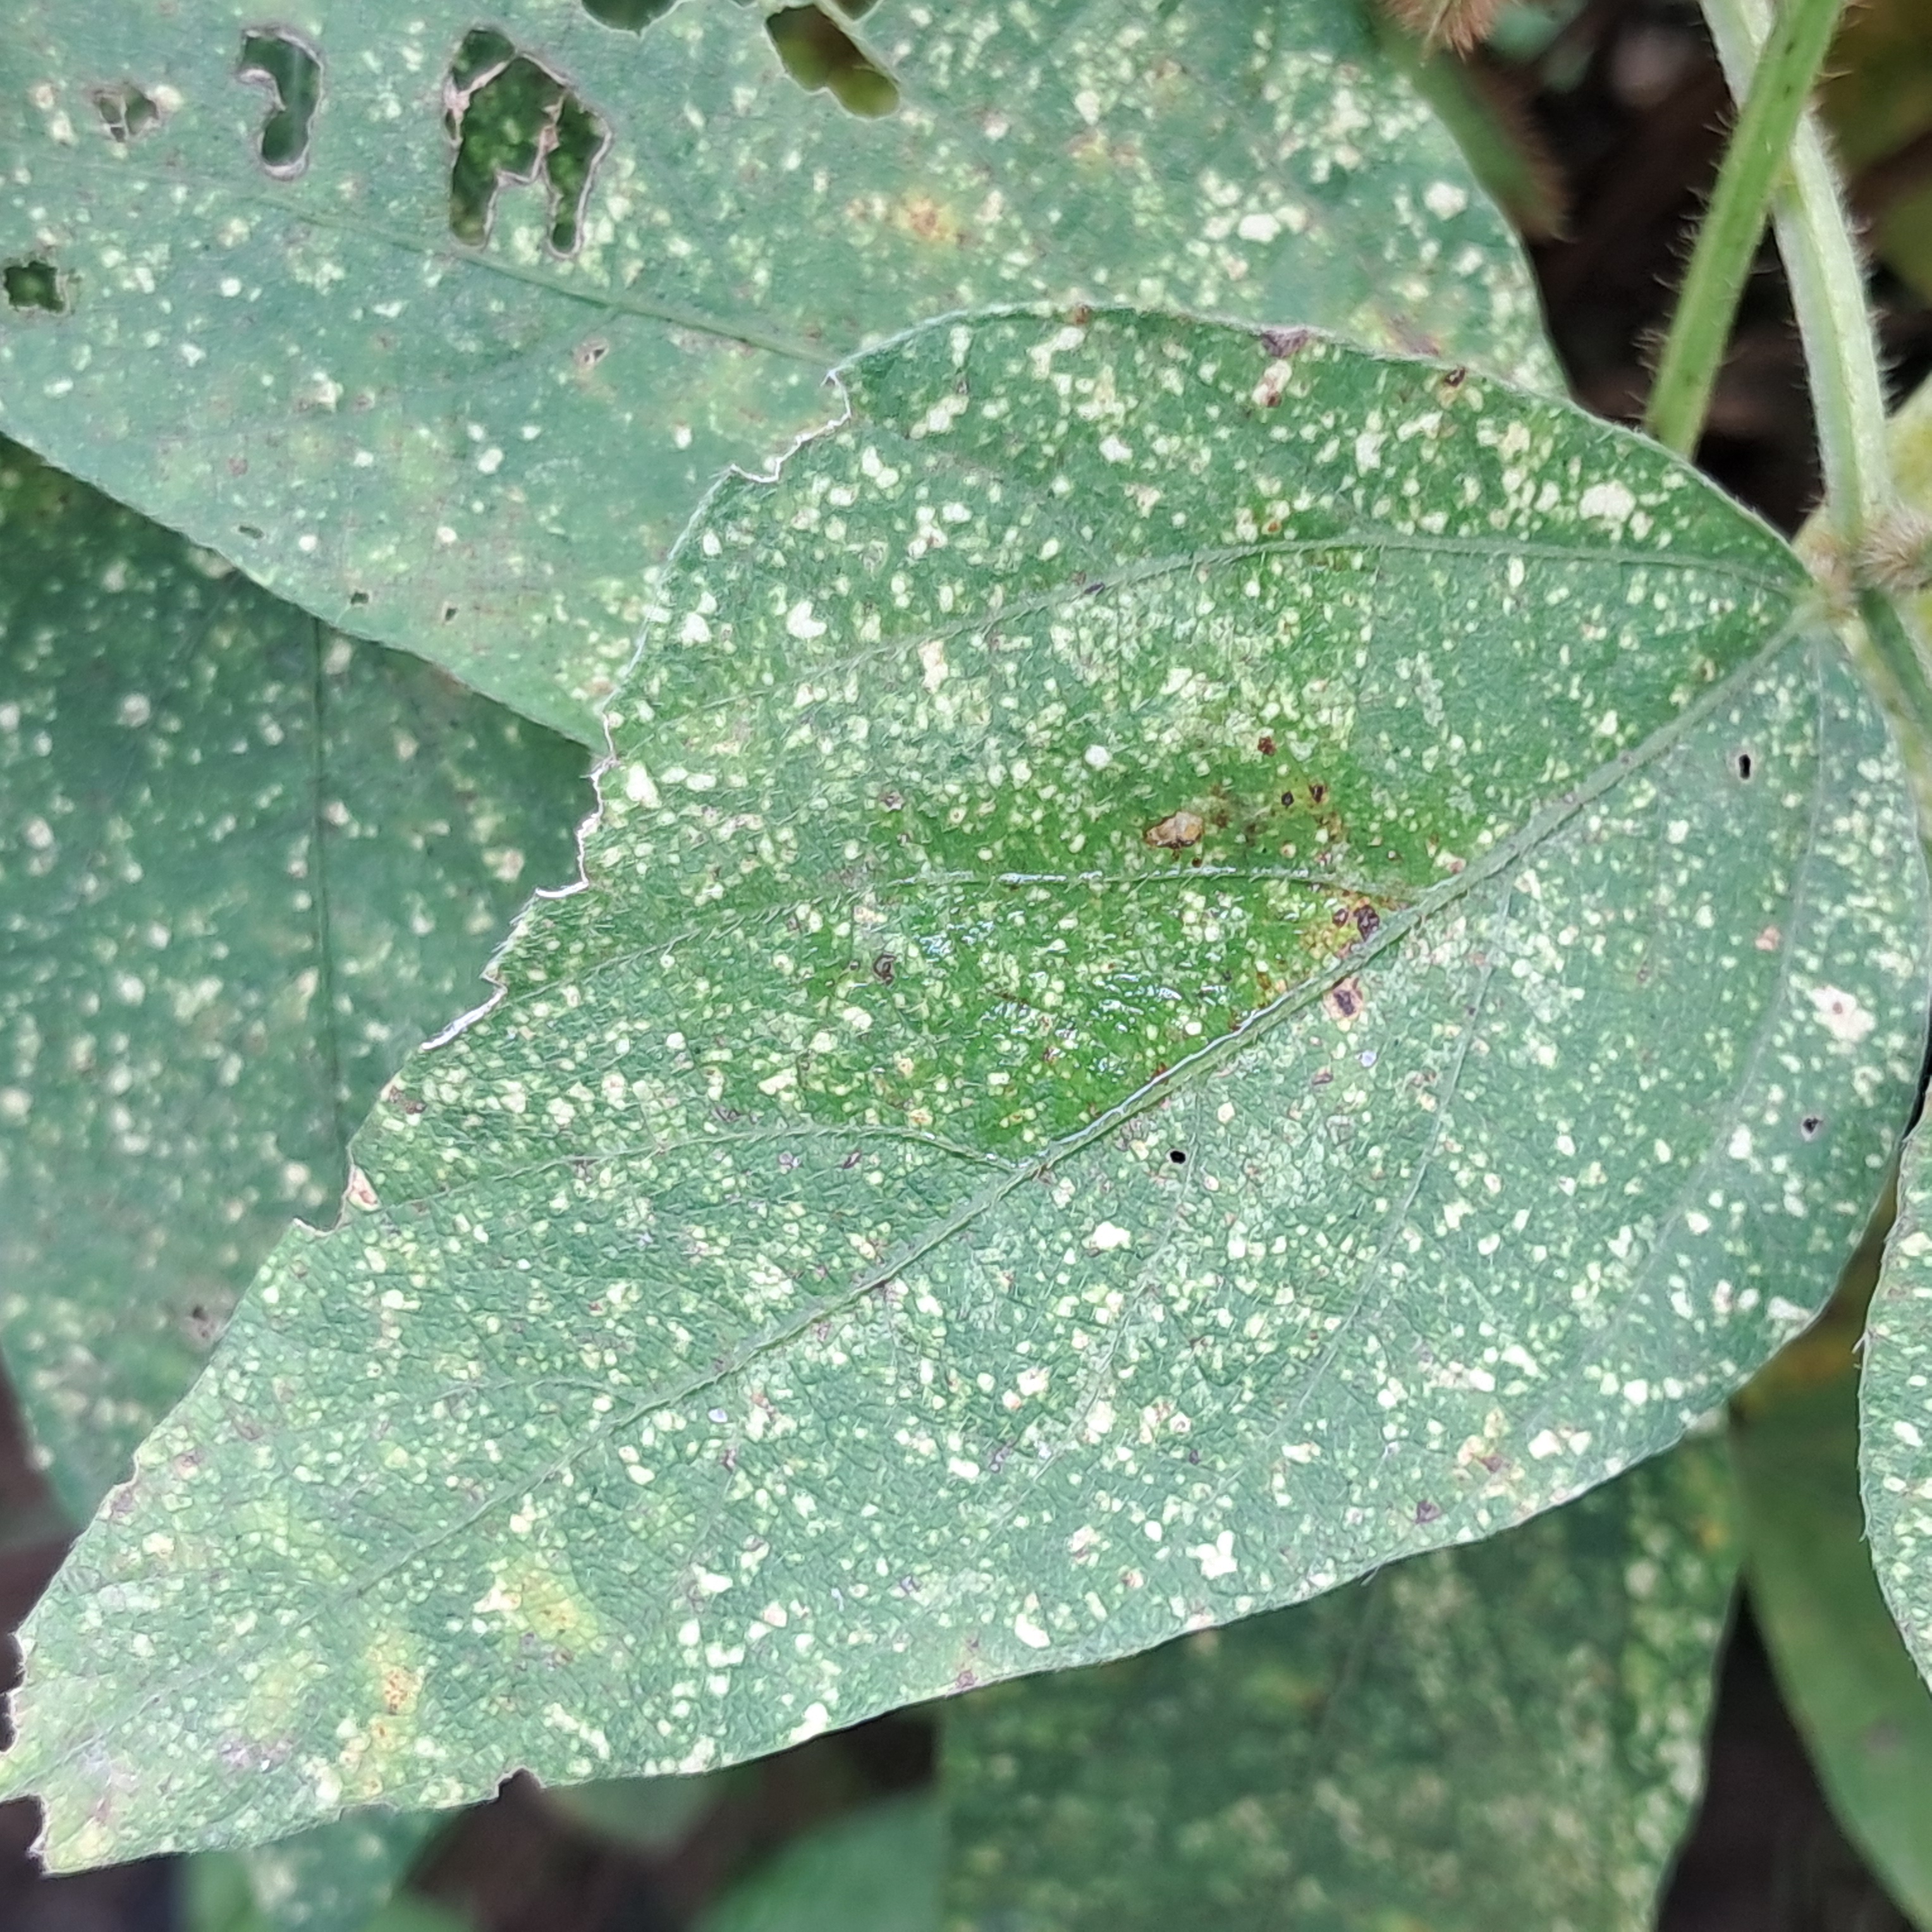
Label: Mosaic